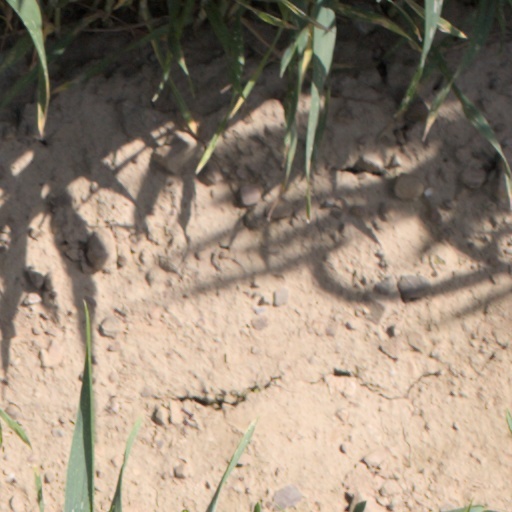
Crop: wheat